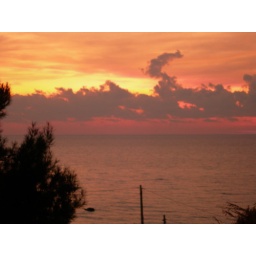
beginning of 2007 in orange &amp;amp; red